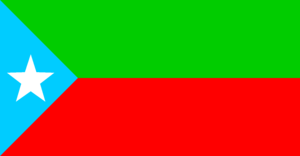
Le Bélouchistan ou Baloutchistan est l'une des quatre provinces fédérées du Pakistan, qui se confond en grande partie avec la région historique du Baloutchistan qui déborde sur l'Iran et l'Afghanistan. Elle doit son nom au peuple baloutche.